Santa Fe Stampede

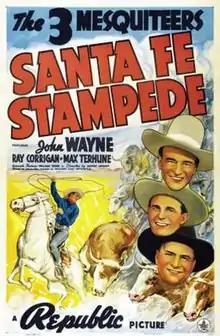
Theatrical poster

Santa Fe Stampede is a 1938 American "Three Mesquiteers" Western film directed by George Sherman and starring John Wayne, Ray Corrigan, and Max Terhune. Wayne played the lead in eight of the fifty-one films in the popular series.